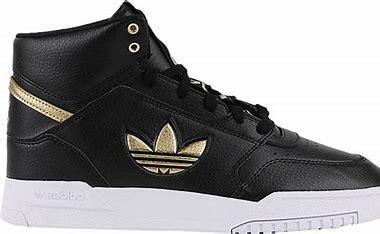
Brand: adidas
Model: Drop Step XL Skate